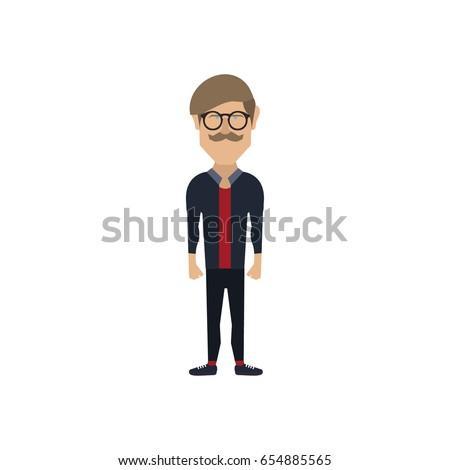
isolated hipster man on a white background